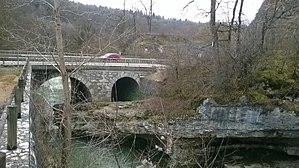
Pont des Douattes sur les Usses à Musièges, sur la route nationale 508. Photo prise depuis l'ancien pont.
La route nationale 508 ou RN 508 était une route nationale française reliant Bellegarde-sur-Valserine dans le département de l'Ain, à Ugine dans le département de la Savoie. Elle a été déclassée en RD 1508 en 2006.
Musièges est une commune française située dans le département de Haute-Savoie, en région Auvergne-Rhône-Alpes.
Les Usses est une rivière française de l'avant-pays savoyard, qui coule dans le département de la Haute-Savoie, en région Auvergne-Rhône-Alpes et un affluent gauche direct du Rhône. Elles sont particulièrement connues pour être traversées par le pont de la Caille.